Croxteth Hall

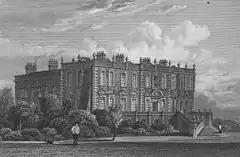
The hall in the 1820s

The original house was built in about 1575, and has been expanded in several stages in Tudor, Georgian, and Queen Anne styles. The principal front, the west façade, was built in 1702. During this period, a bakery and a brewery were built though during the Victorian era these were demolished. In 1874 a wing was added for visitors to the hall to stay in.